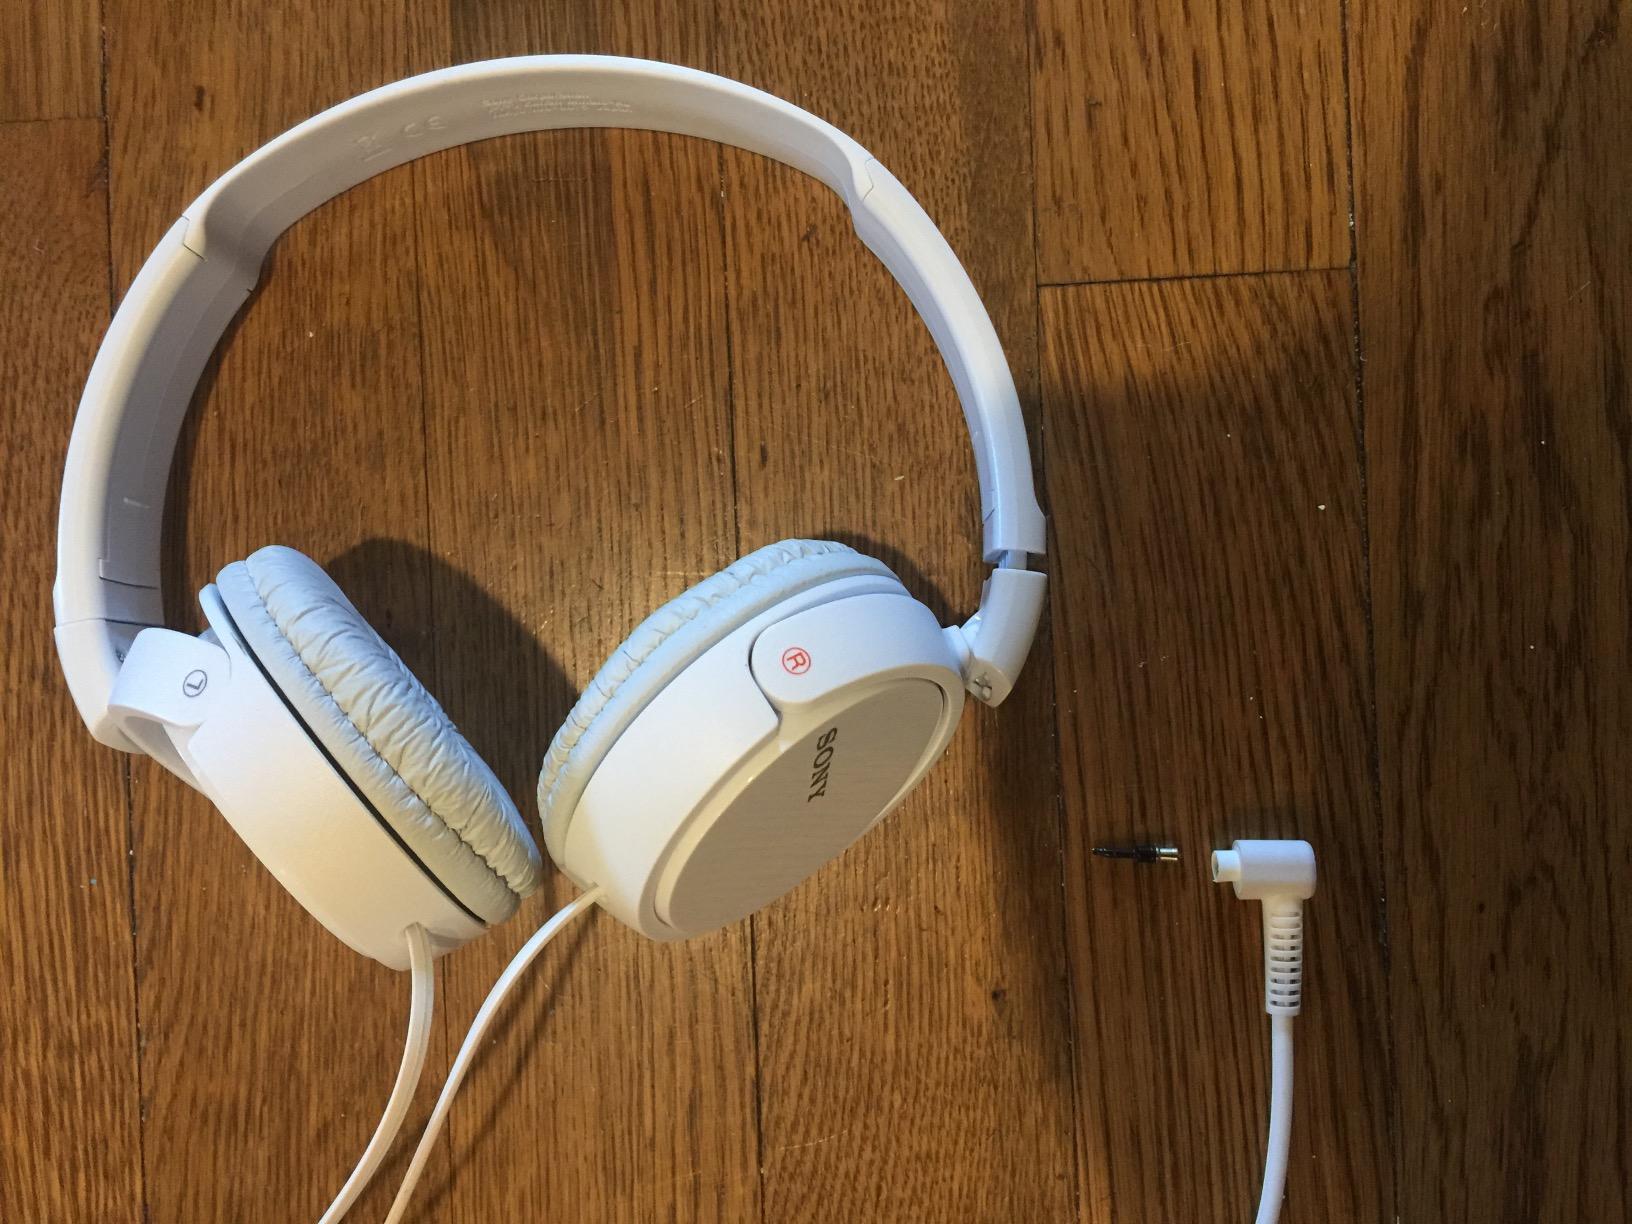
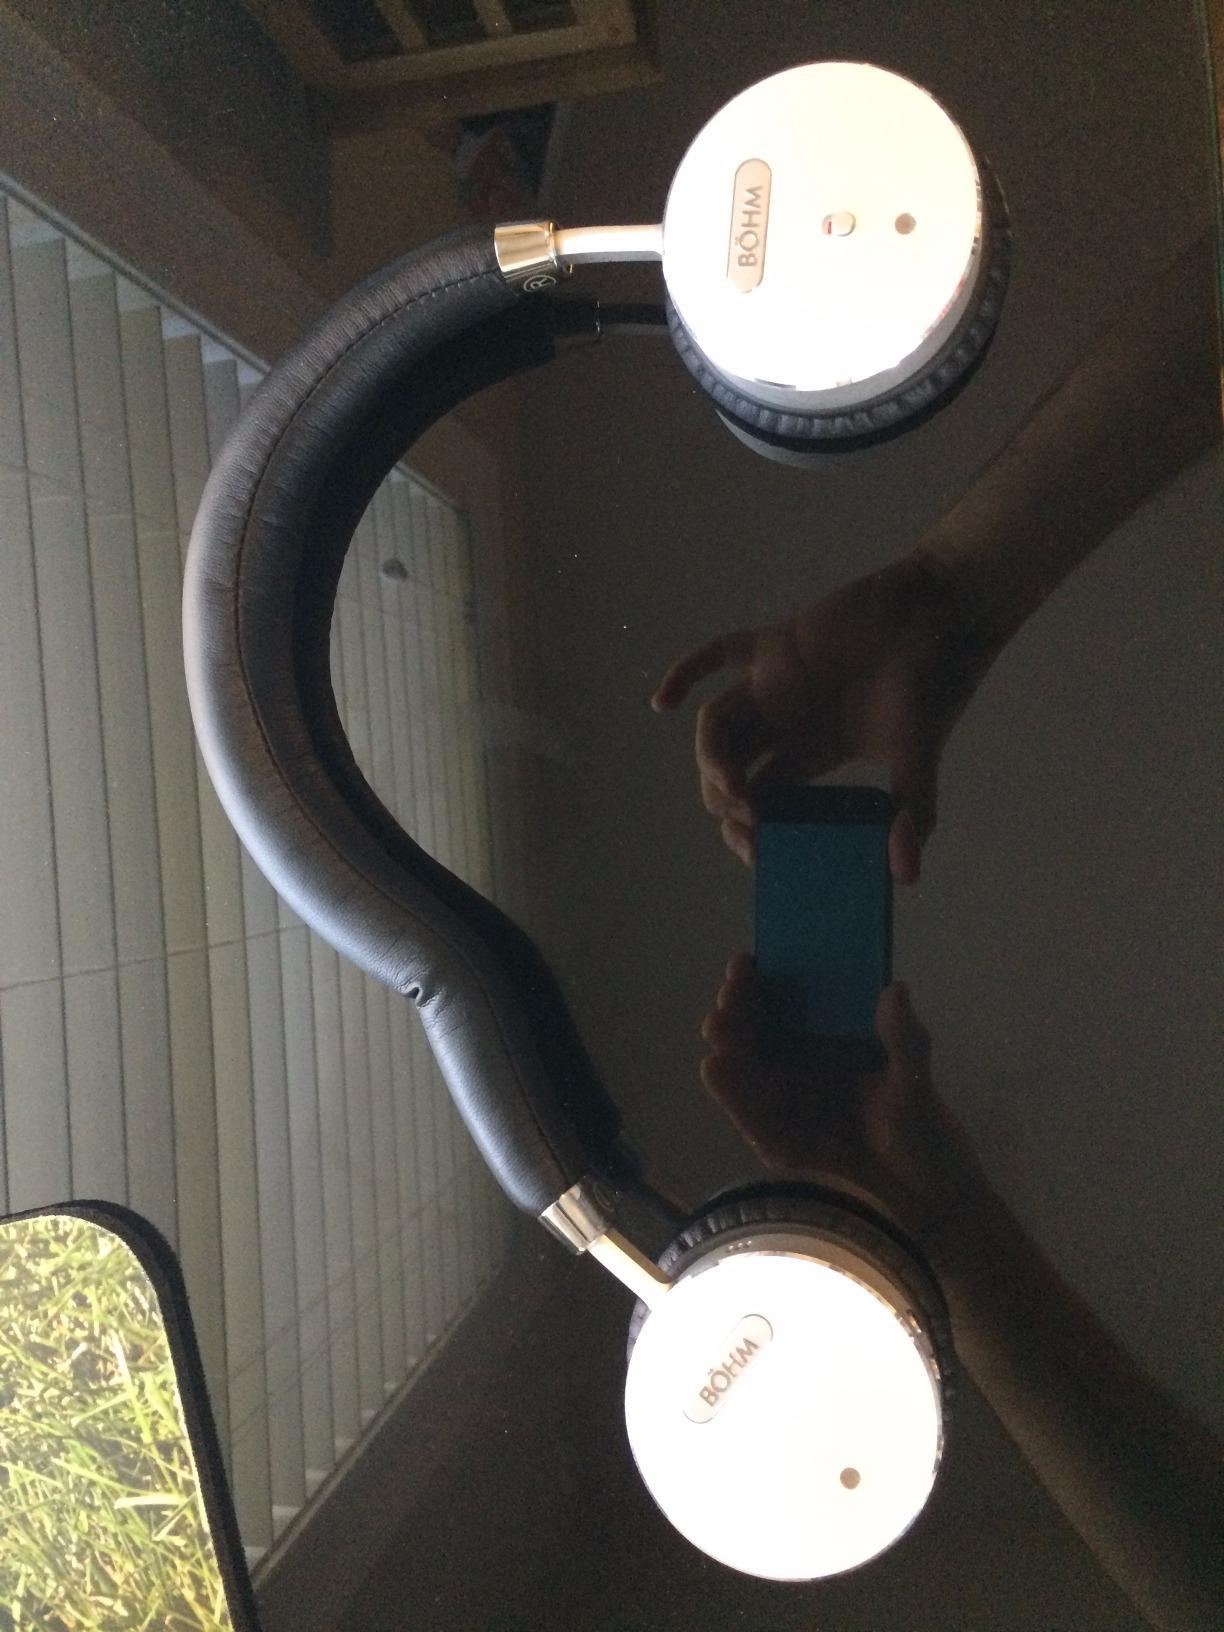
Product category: headphones
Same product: no